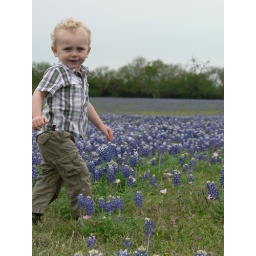
Drew walking in a field of flowers